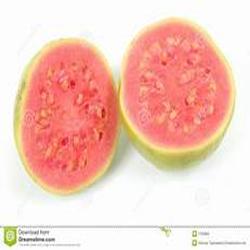
Label: Guava